Bonaparte Crossing the Alps

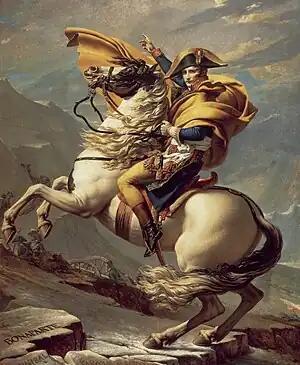
Jacques-Louis David's version of the scene differs a great deal from Delaroche's idea of Napoleon's crossing of the Alps.

Delaroche, who studied with Antoine-Jean Gros, a protege of David, was a popular French painter of portraits and grand subjects from history and the Bible.